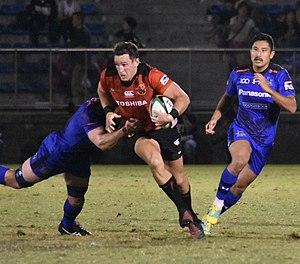
Michael Harris dit Mike Harris, né le 8 juillet 1988 à North Shore City, est un joueur international australien de rugby à XV évoluant aux postes de demi d'ouverture, centre ou arrière. Il joue avec la Section paloise en Top 14 depuis 2020. Il mesure 1,86 m pour 96 kg.